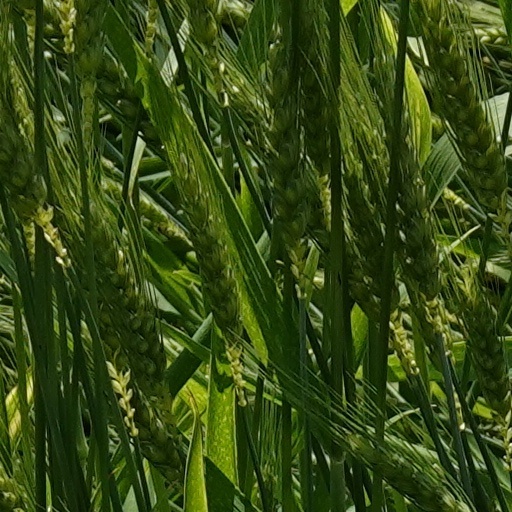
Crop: wheat